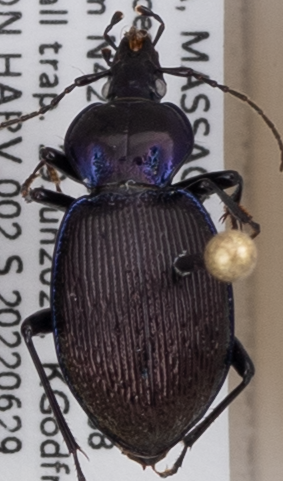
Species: Sphaeroderus stenostomus lecontei
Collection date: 2022-06-29
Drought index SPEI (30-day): -0.8
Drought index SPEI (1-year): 1.01
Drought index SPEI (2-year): -0.32